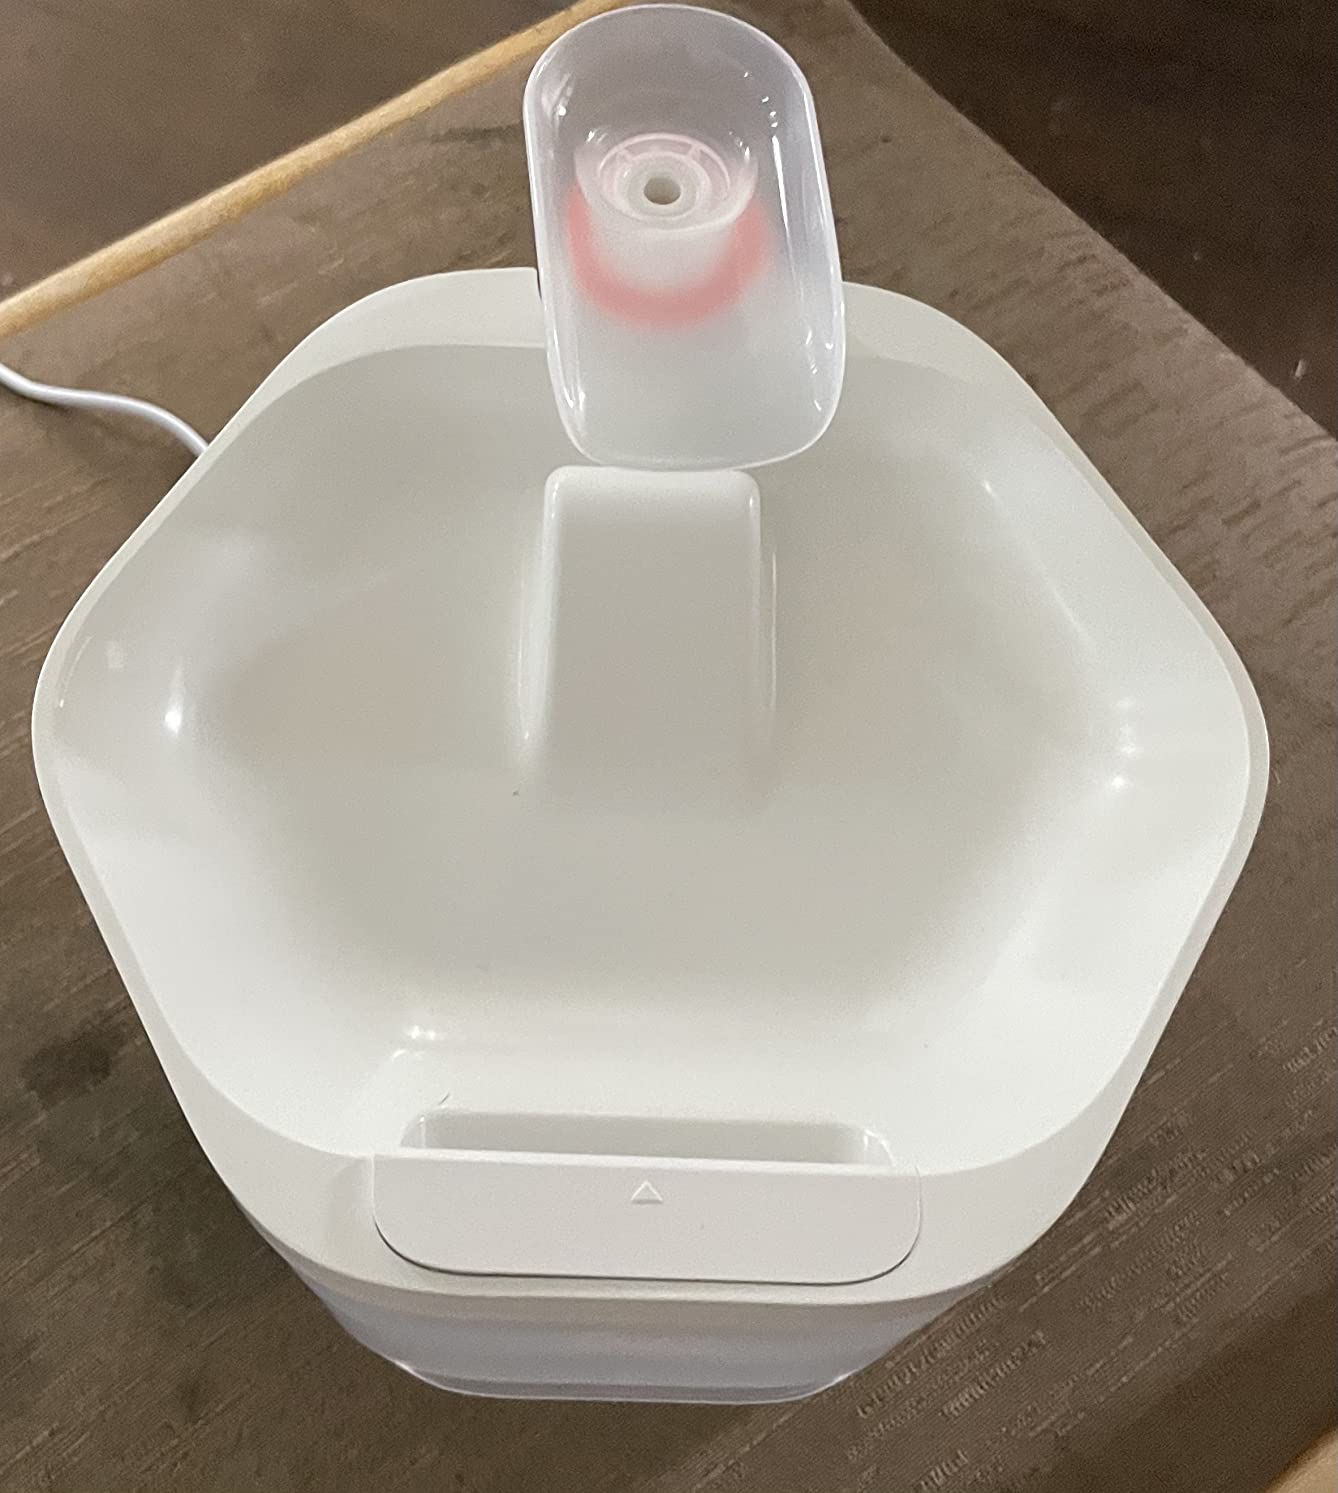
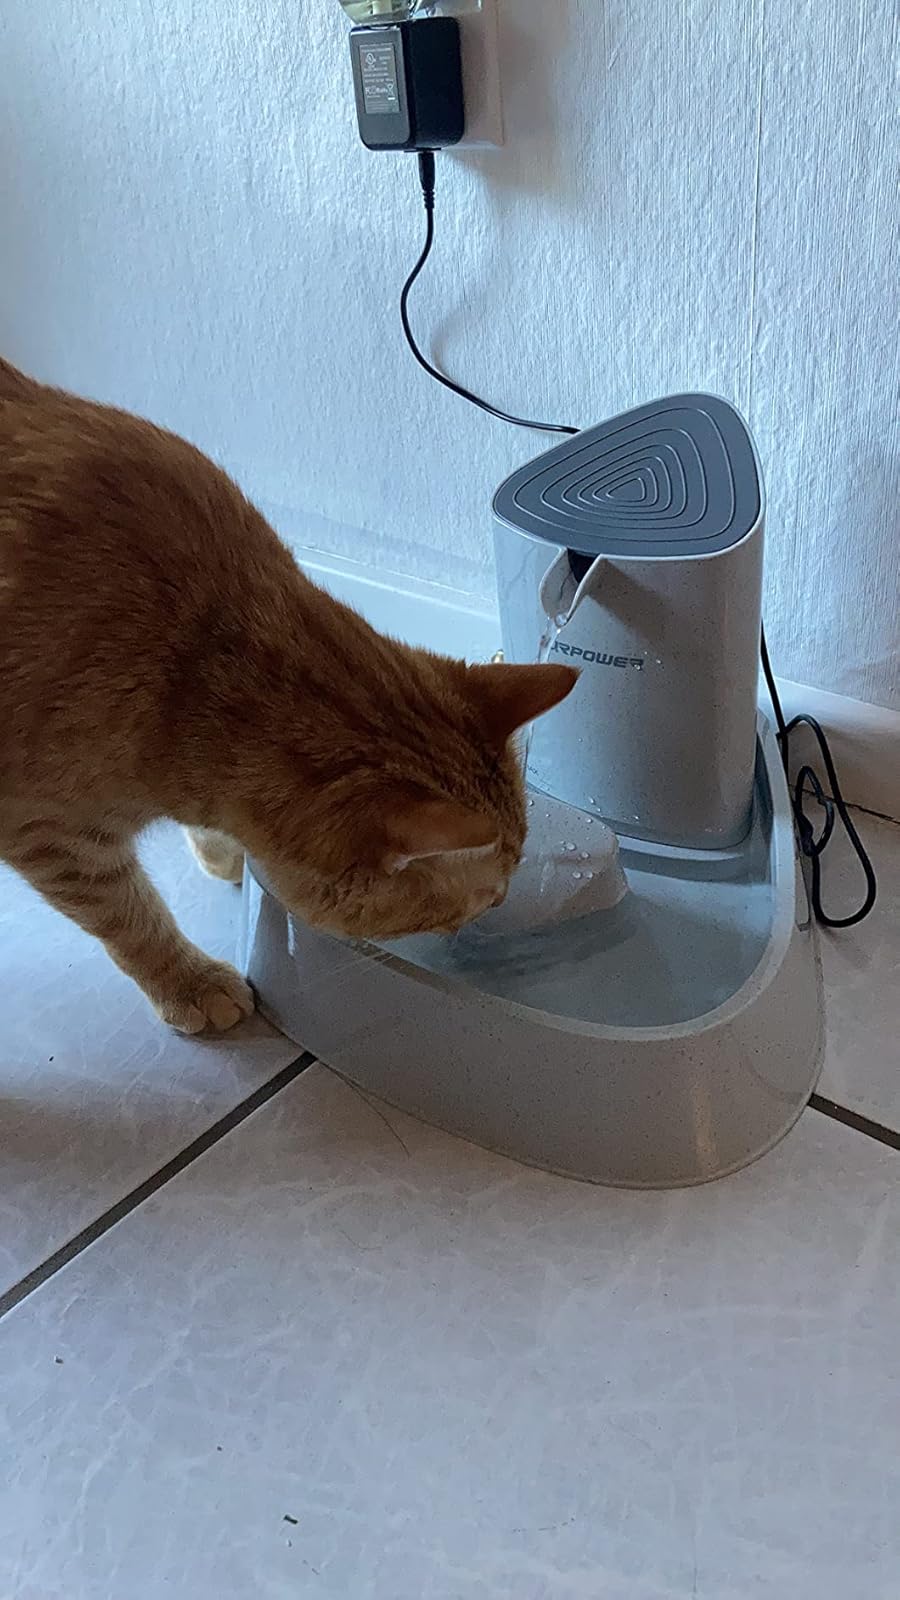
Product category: items_bowl
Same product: no